Len Lye

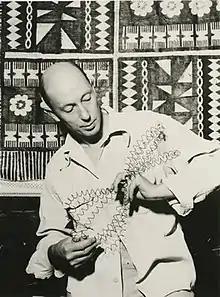
Lye in New York, 1966

Leonard Charles Huia Lye (5 July 1901 – 15 May 1980) was a New Zealand artist known primarily for his experimental films and kinetic sculpture. His films are held in archives including the New Zealand Film Archive, British Film Institute, Museum of Modern Art in New York City, and the Pacific Film Archive at University of California, Berkeley. Lye's sculptures are found in the collections of the Whitney Museum of American Art, the Art Institute of Chicago, the Albright-Knox Art Gallery and the Berkeley Art Museum. Although he became a naturalized citizen of the United States in 1950, much of his work went to New Zealand after his death, where it is housed at the Govett-Brewster Art Gallery in New Plymouth.